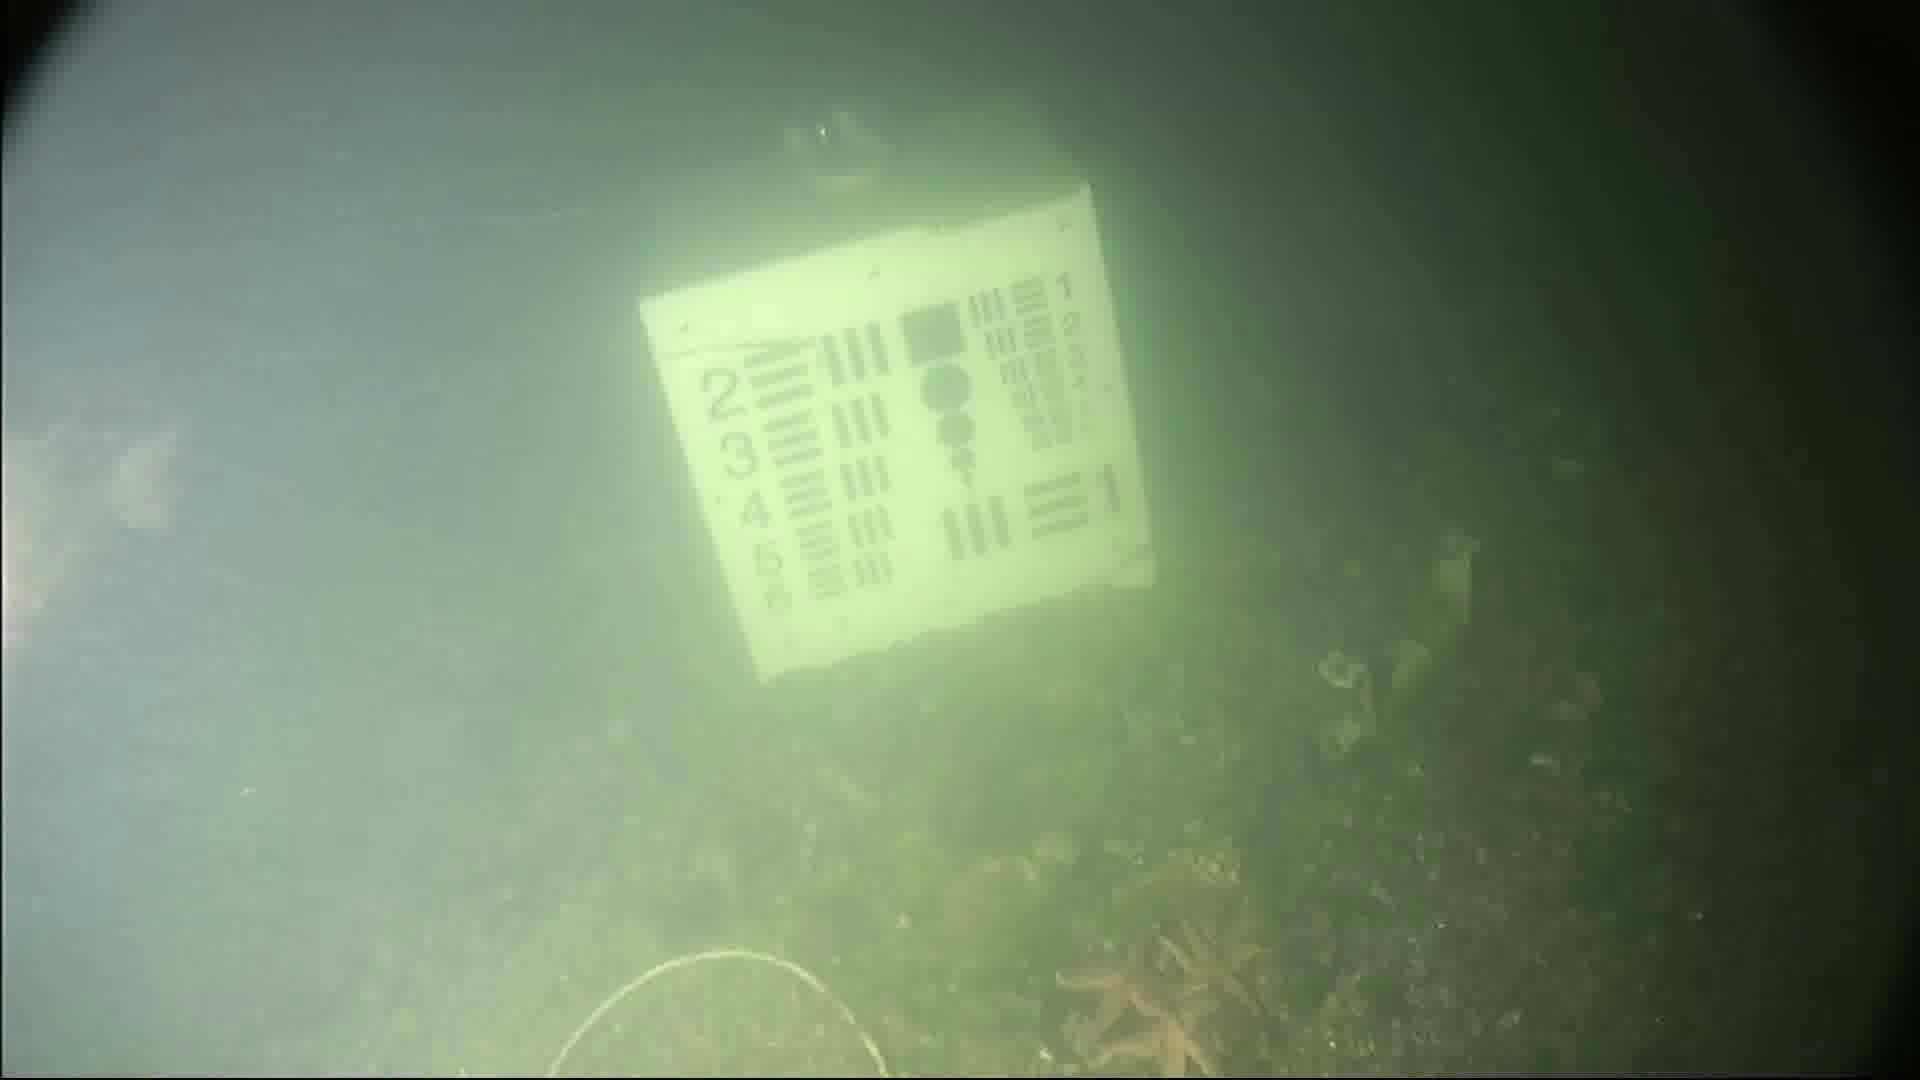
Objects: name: fish
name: starfish
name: crab